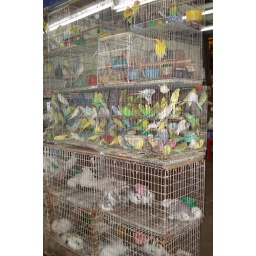
animals in bangkok market